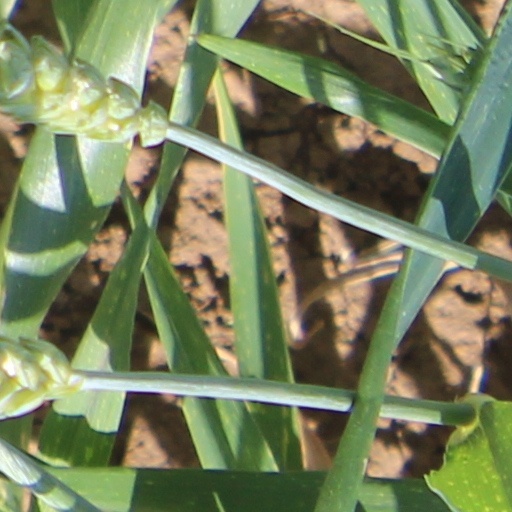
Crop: wheat